Women's International Democratic Federation

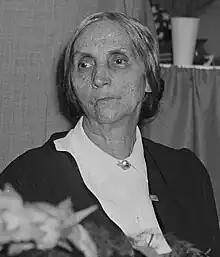
Eugénie Cotton, 1952

From the beginnings of World War II left-leaning women who were communist, liberal, or socialist were active in the fight against fascism and the spread of the racist and sexist ideology of Nazism. During the war, many of the activists, who were primarily aristocrats and intellectuals, took part in anti-fascist conferences throughout Europe, and began to develop a transnational framework for social and political policies that would prevent future conflicts. Eugénie Cotton attended a meeting of the (Union of French Women) in 1944, which sparked the idea for forming the Women International Democratic Federation. Subsequently, she attended a celebration of International Women's Day in London in 1945 where she met with a group of women from Belgium, China, France, Italy, the Soviet Union, Spain, the United Kingdom, and Yugoslavia. Although the war had ended only six months earlier in Europe and was still continuing in Asia, consensus was reached to form an International Initiative Committee and host an international congress to bring left-leaning women together. Sponsors of the event were the and the Soviet Women's Anti-Fascist Committee. WIDF's internal sources about its origin are vague in regard to the political affiliations of the founders, focusing instead on their involvement in resistance and anti-fascist movements during and immediately following the war, and their intent to establish an organization which was open to all progressive women.